Nayoro

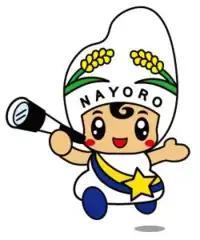
Nayoro-kun, the city's mascot

Nayoro's mascot is . He is a mochi alien who loves star watching and collecting toys. He carries a telescope all the time to study the stars. He is designed by Sakiko Yatani from Ebetsu and was named by Ayumi Hagiwara from Sapporo.